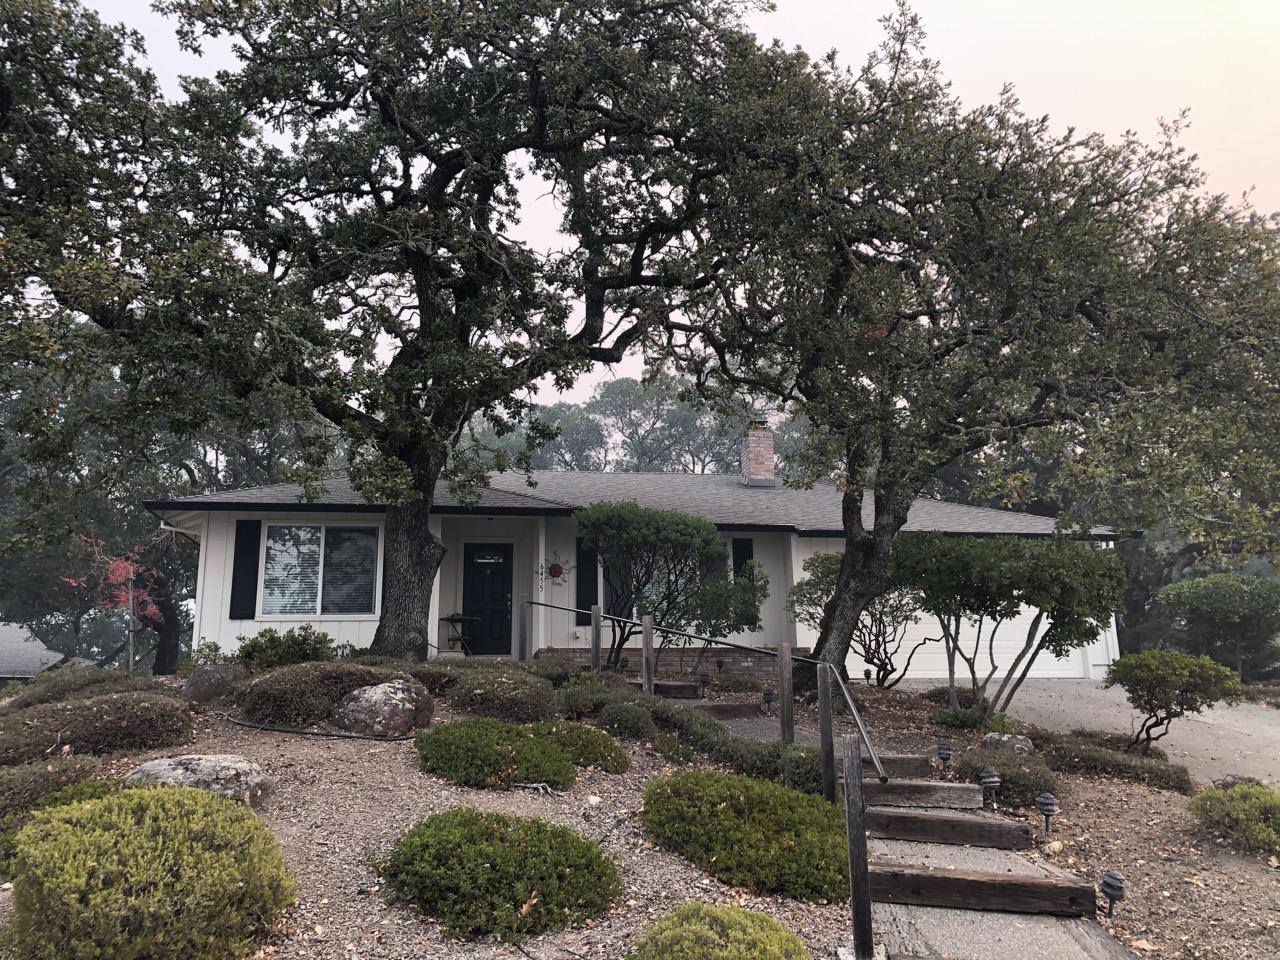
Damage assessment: no_damage